Kathanayakuni Katha

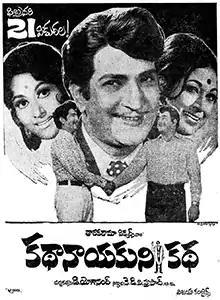
Theatrical release poster

Kathanayakuni Katha is a 1975 Indian Telugu-language action drama film, produced by K. Devi Vara Prasad under the Tarakarama Pictures banner and directed by D. Yoganand. It stars N. T. Rama Rao and Vanisri, with music composed by K. V. Mahadevan.